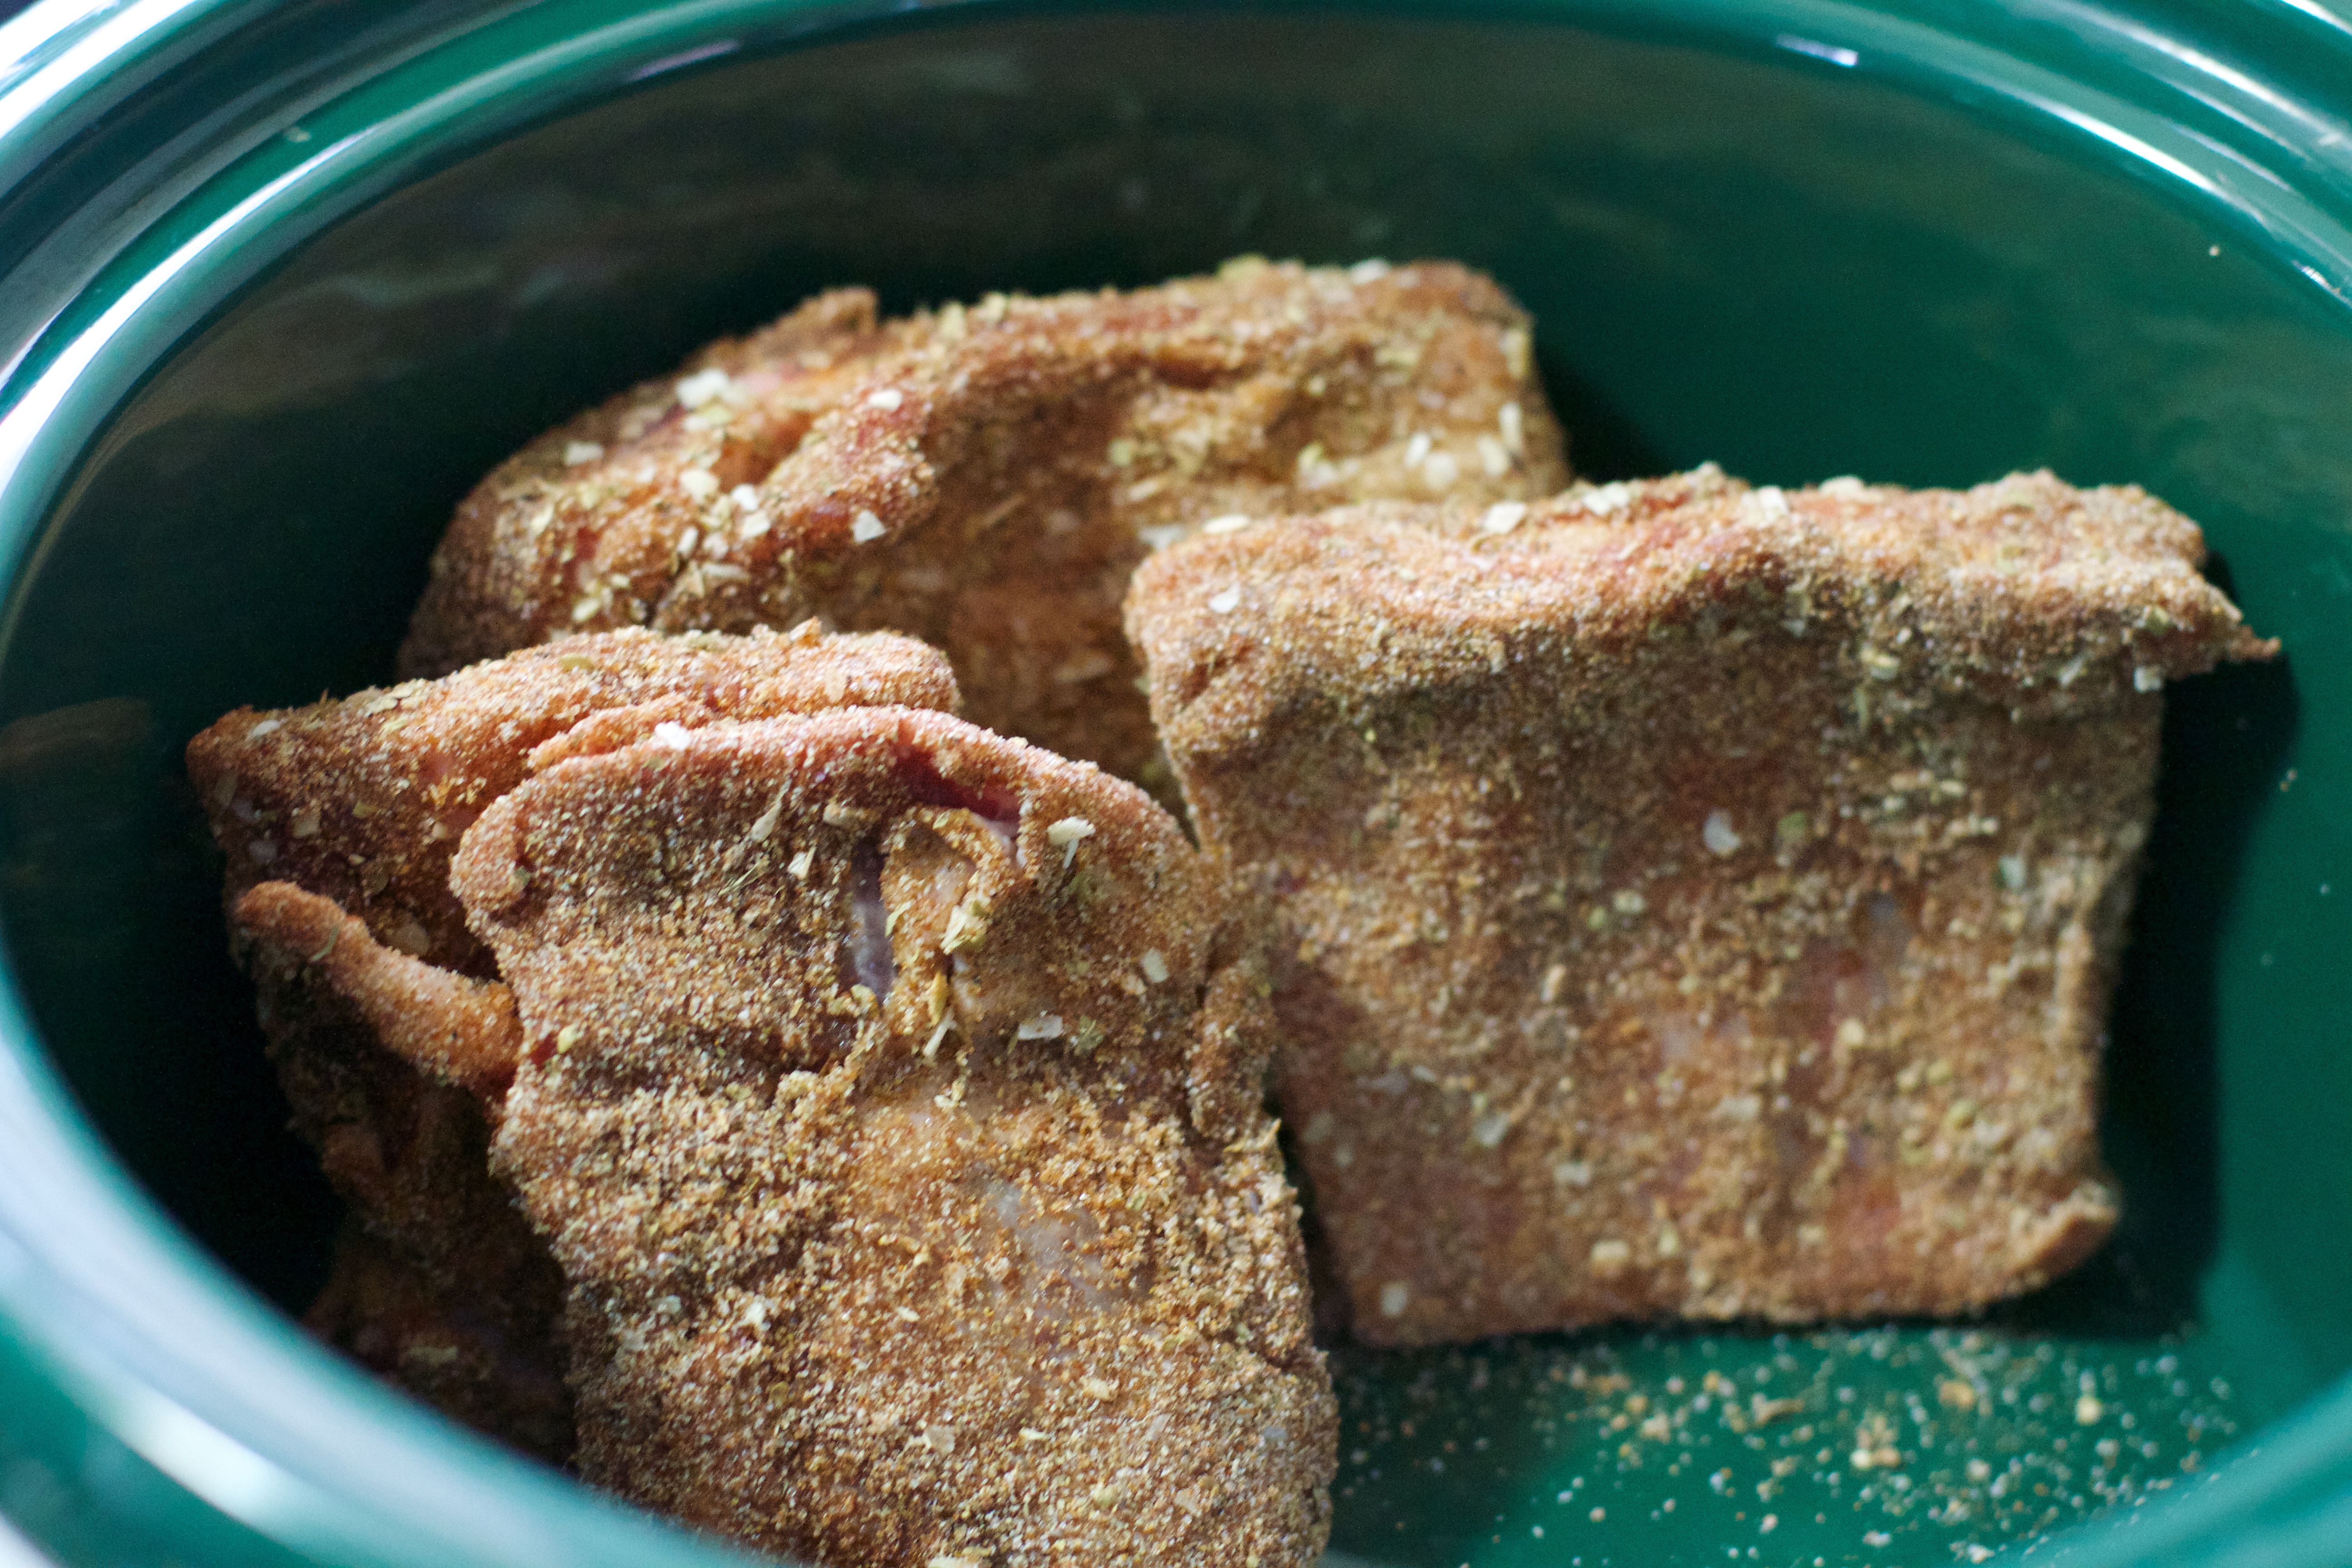
dish, meal, food, produce, breakfast, dessert, meat, cuisine, banana bread